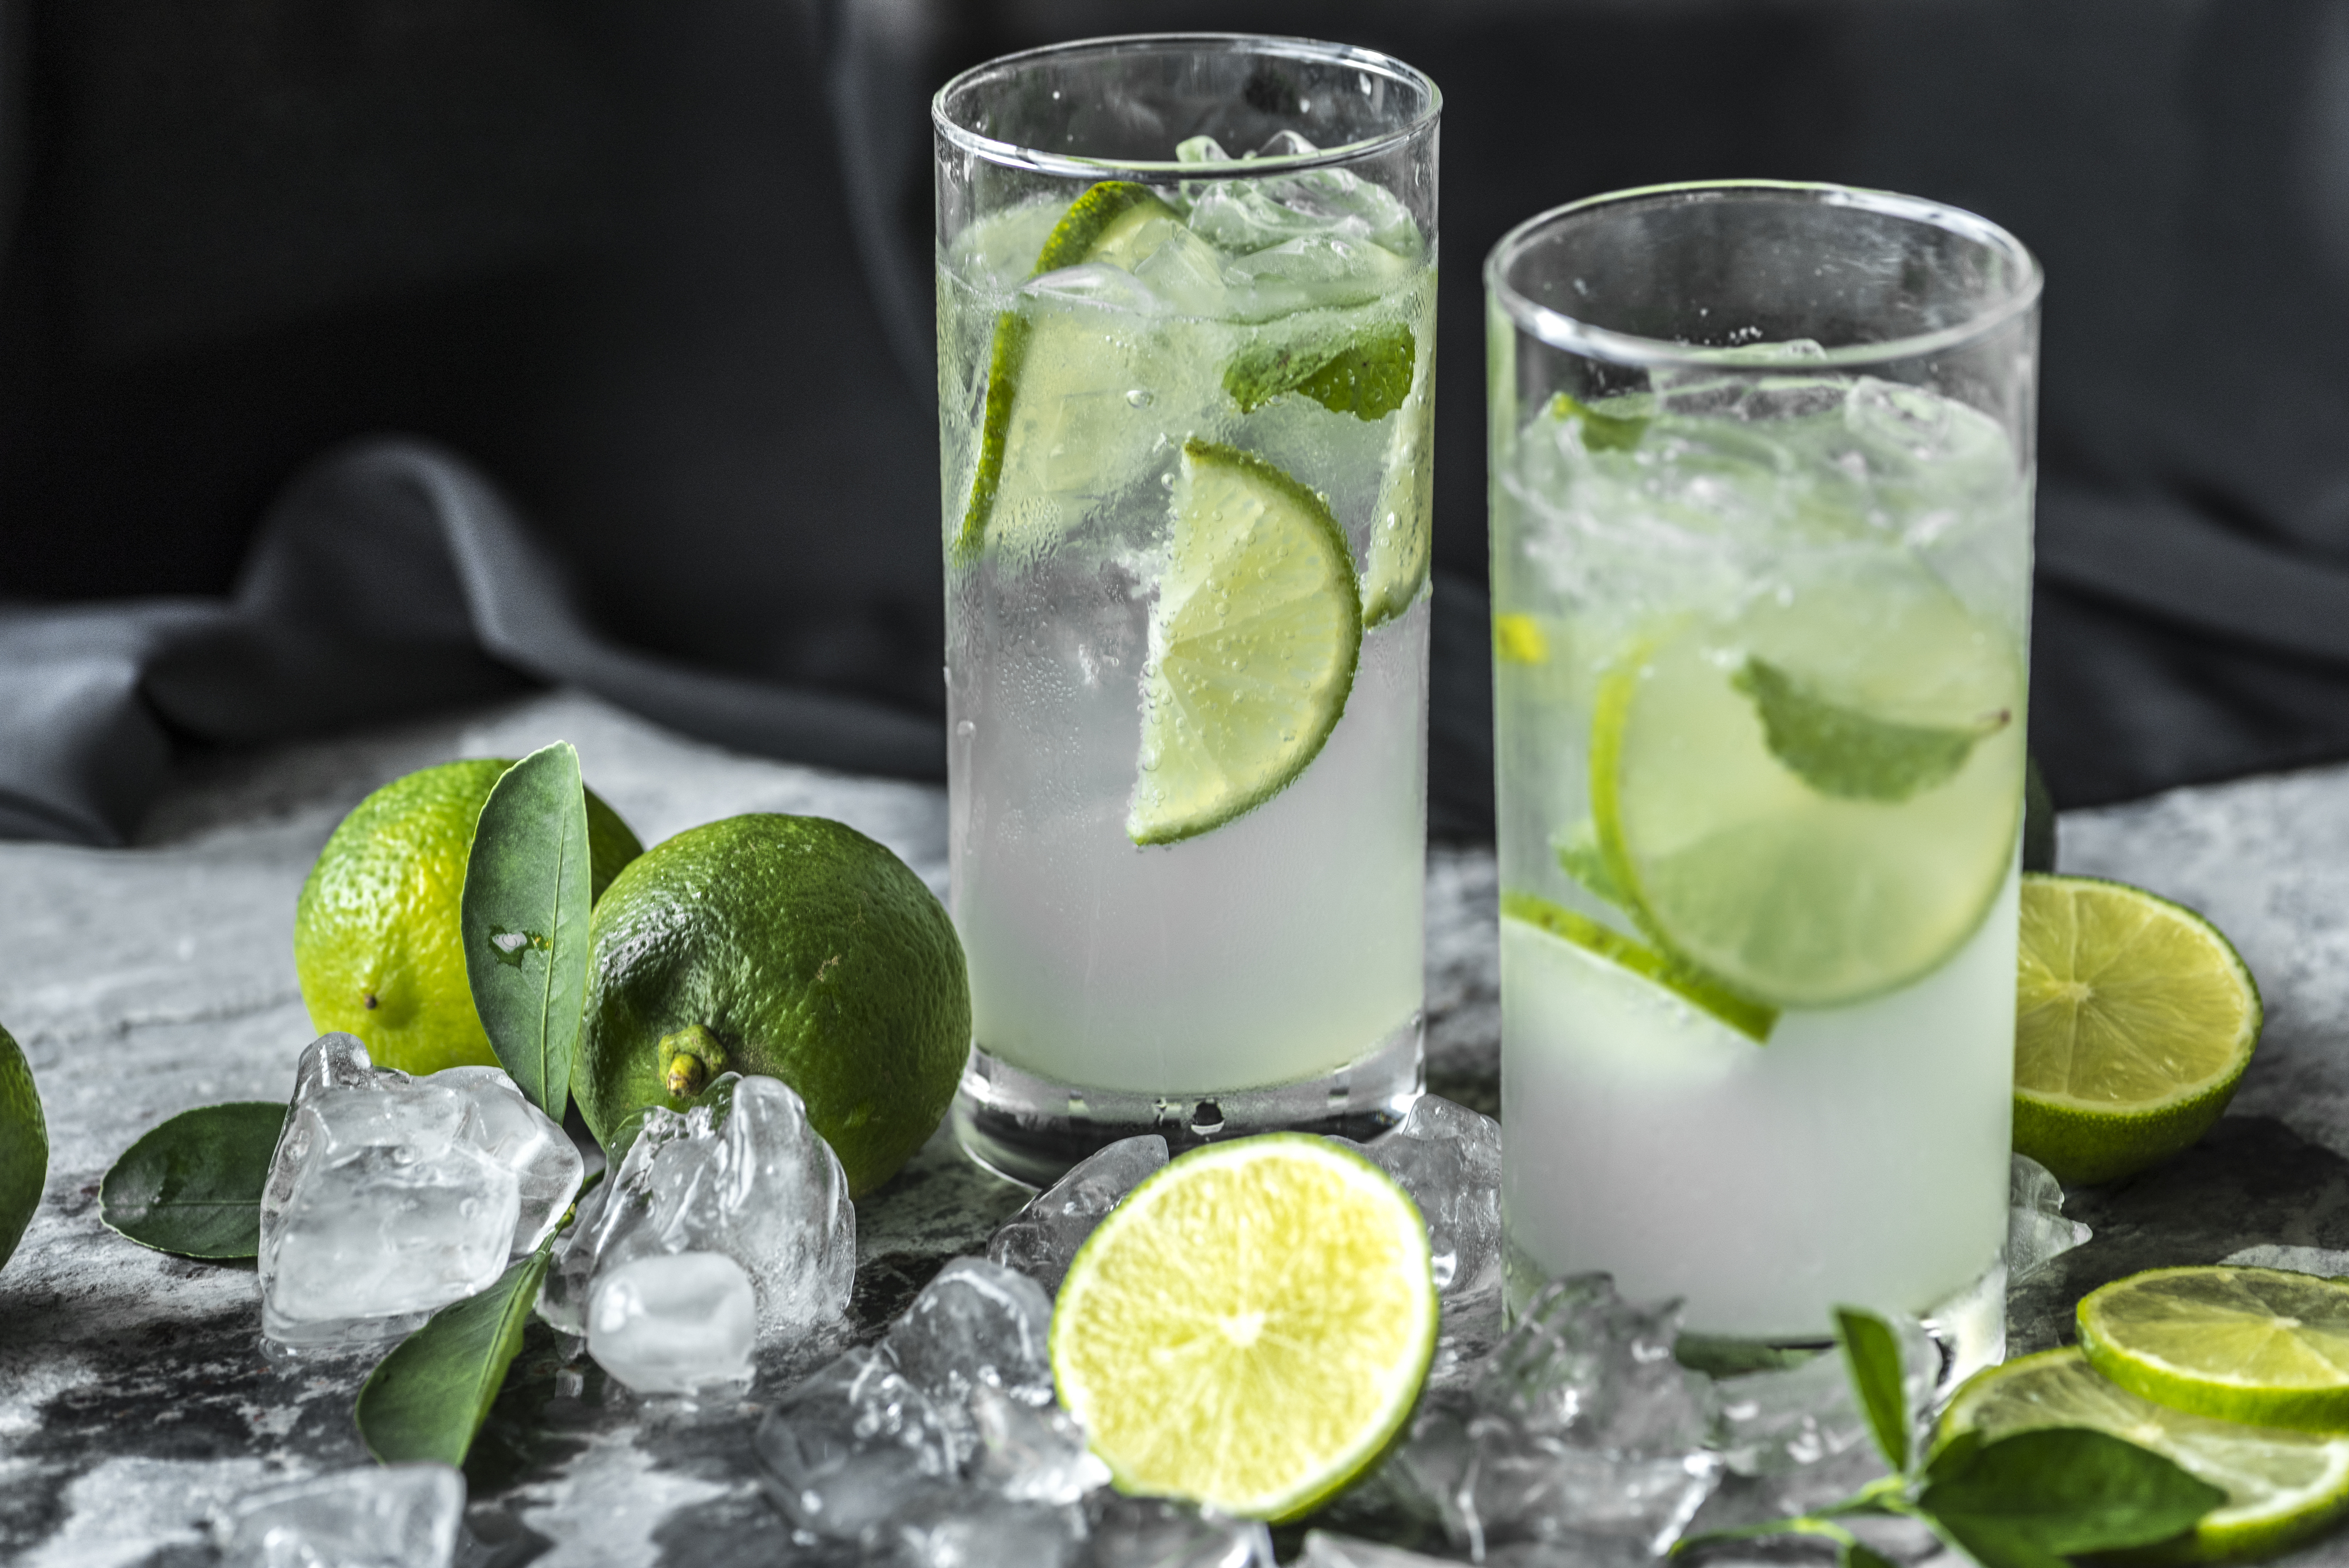
beverage, citrus, closeup, cold, cold drink, detox, detox drink, drink, food photography, fresh, freshness, fruit, glass, green, healthcare, healthy, herbs, ice, ice cube, ingredient, juice, lemonade, lime, lime drink, lime juice, macro, mint, natural, nutrients, nutritious, organic, raw, refreshing, refreshment, sour, summer, tasty, tropical, vegetable, wellbeing, wellness, mojito, the rickey, caipirinha, rebujito, cocktail, vodka and tonic, limonana, alcoholic beverage, gin and tonic, limeade, lemon lime, non alcoholic beverage, cocktail garnish, mint julep, gimlet, lemon juice, moscow mule, caipiroska